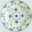
Label: plate